Habar Yoonis

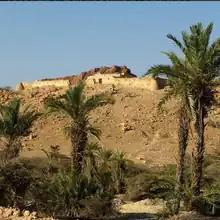
19th century fort in Berbera constructed by Haji Sharmarke Ali Saleh

The Habr Yunis exercised real power over Zeila and its adjacent regions and had established themselves as a coastal power, with Sharmarke Ali Saleh (Musa Arreh) solidifying and consolidating his power in governing Zeila, Berbera and Tadjoura. In 1841 Sharmarke with fifty Matchlock men, two cannons and an army of mounted spearmen managed to invade Zeila and depose its Arab Governor, Mohammed Al Barr. Sharmarke used the canons to fire at the city walls which frightened Al Barr's followers and caused them to flee. Sharmarke succeeded Al Barr as the ruler of Zeila and its dependencies. Sharmarke's governorship had an instant effect on the city, as he maneuvered to monopolize as much of the regional trade as possible, with his sights set as far as Harar and the Ogaden. Having secured Zeila, in 1845 Sharmarke moved on to Berbera which at the time was experiencing instability as a result of a war between the Habr Awal Reer Yunis Nur and Reer Ahmed Nur sub-clans over the control of Berbera's trade. Sharmarke took advantage of this rivalry and supported the Reer Ahmed Nuh who had since been expelled from Berbera. Sharmarke took over Berbera and built four Martello towers in the vicinity of the town and garrisoned them with 30 Matchlock men. A war ensued with in the city as Reer Yunis Nuh tried gain a foothold within Berbera, the Reer Yunis Nuh were no match for Sharmarke and his modern weapons and thus failed. The Reer Yunis Nuh were expelled and moved to Bulhar Sharmarke's influence was not limited to the coast as he had many allies in the interior of the Somali country and even further in Abyssinia. Among his allies were the Kings of Shewa. When there was tension between the Amir of Harar Abu Bakr II ibn `Abd al-Munan and Sharmarke, as a result of the Amir arresting one of his agents in Harar, Sharmarke persuaded the son of Sahle Selassie, the King of Shewa, to imprison on his behalf about 300 citizens of Harar then resident in Shewa, for a length of two years. In 1855, in an act seen as defiant of foreign powers, Sharmarke refused to sell to M. Richet, the French agent at Jeddah, a house in Zeila, citing "how easily an Agency becomes a fort", and preferring "a considerable loss to the presence of dangerous friends".